Women's rights in 2014

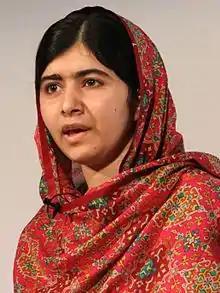
Pakistani activist Malala Yousafzai shared the Nobel Peace Prize in December 2014. She was shot in October 2012 by the Taliban for her efforts to secure education for girls.

2014 was described as a watershed year for women's rights, by newspapers such as "The Guardian". It was described as a year in which women's voices acquired greater legitimacy and authority. "Time" magazine said 2014 "may have been the best year for women since the dawn of time". However, "The Huffington Post" called it "a bad year for women, but a good year for feminism". San Francisco writer Rebecca Solnit argued that it was "a year of feminist insurrection against male violence" and a "lurch forward" in the history of feminism, and "The Guardian" said the "globalisation of protest" at violence against women was "groundbreaking", and that social media had enabled a "new version of feminist solidarity".